1996 shootdown of Brothers to the Rescue aircraft

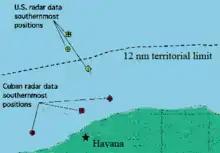
Map showing the southernmost positions (prior to the incident) of the three aircraft according to US and Cuban data.

Radar data and screen prints were provided by a United States Customs Service Supervisory Detection Systems Specialist who recorded the entire incident as it happened using data from a U.S. surveillance radar balloon in the Florida Keys.